Wright Massey

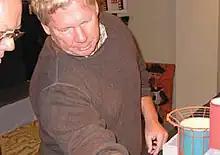
Wright Massey in Orlando on April 1, 2007

Wright Massey (born June 21, 1953) is an American businessman and entrepreneur most widely known as the vice president of development of Starbucks, the director of design at The Disney Store, and designer of the famous Coca-Cola sign in Times Square. Wright Massey founded [[Brand Architecture, Inc.